Which point is corresponding to the reference point?
Reference image:
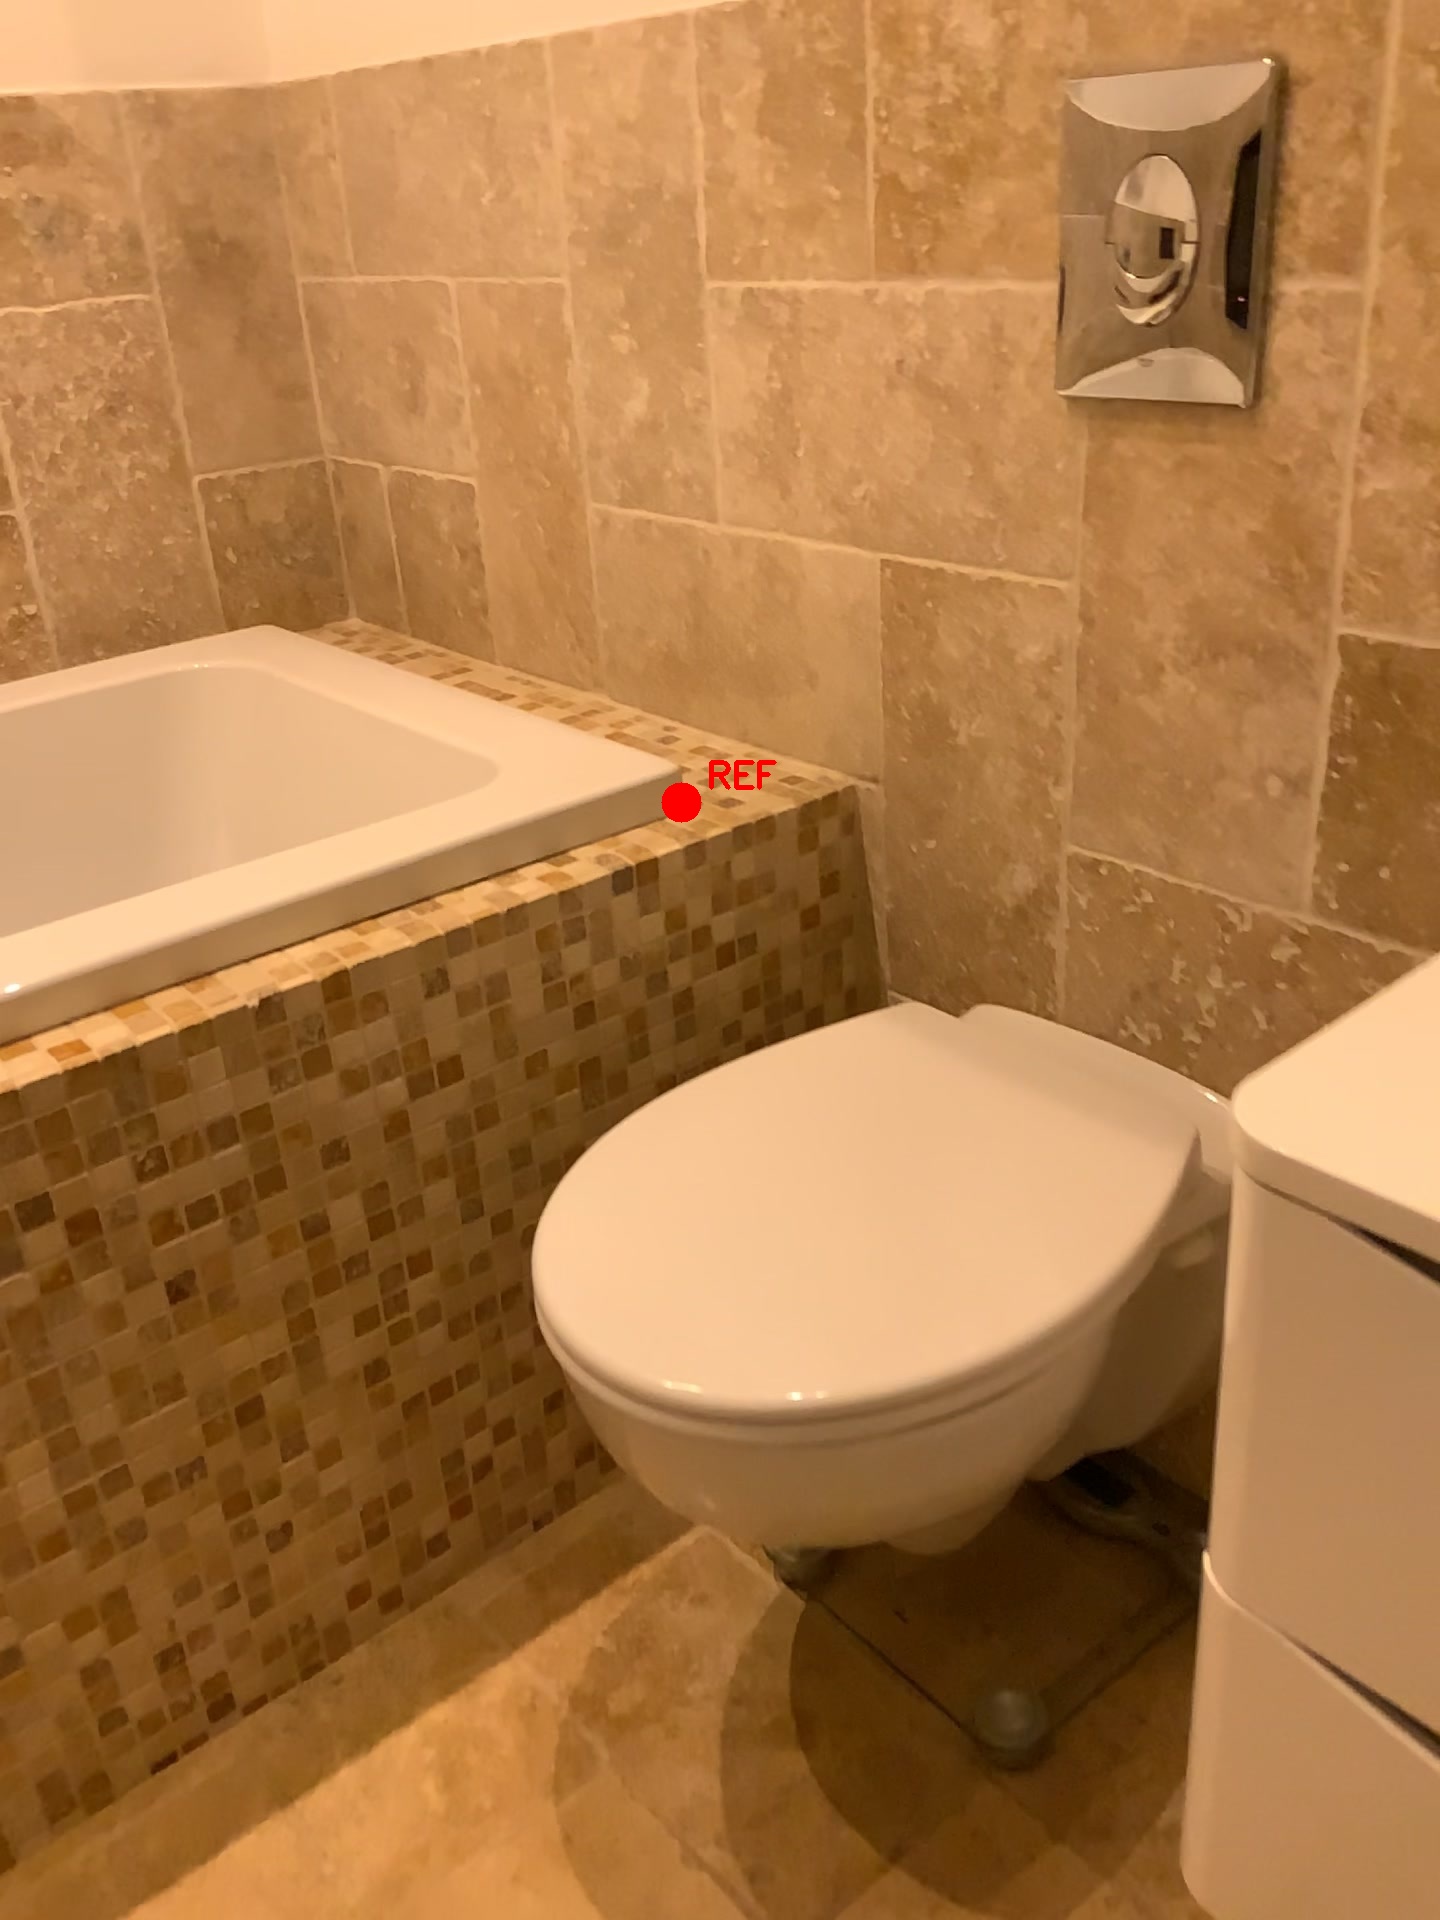
Option image:
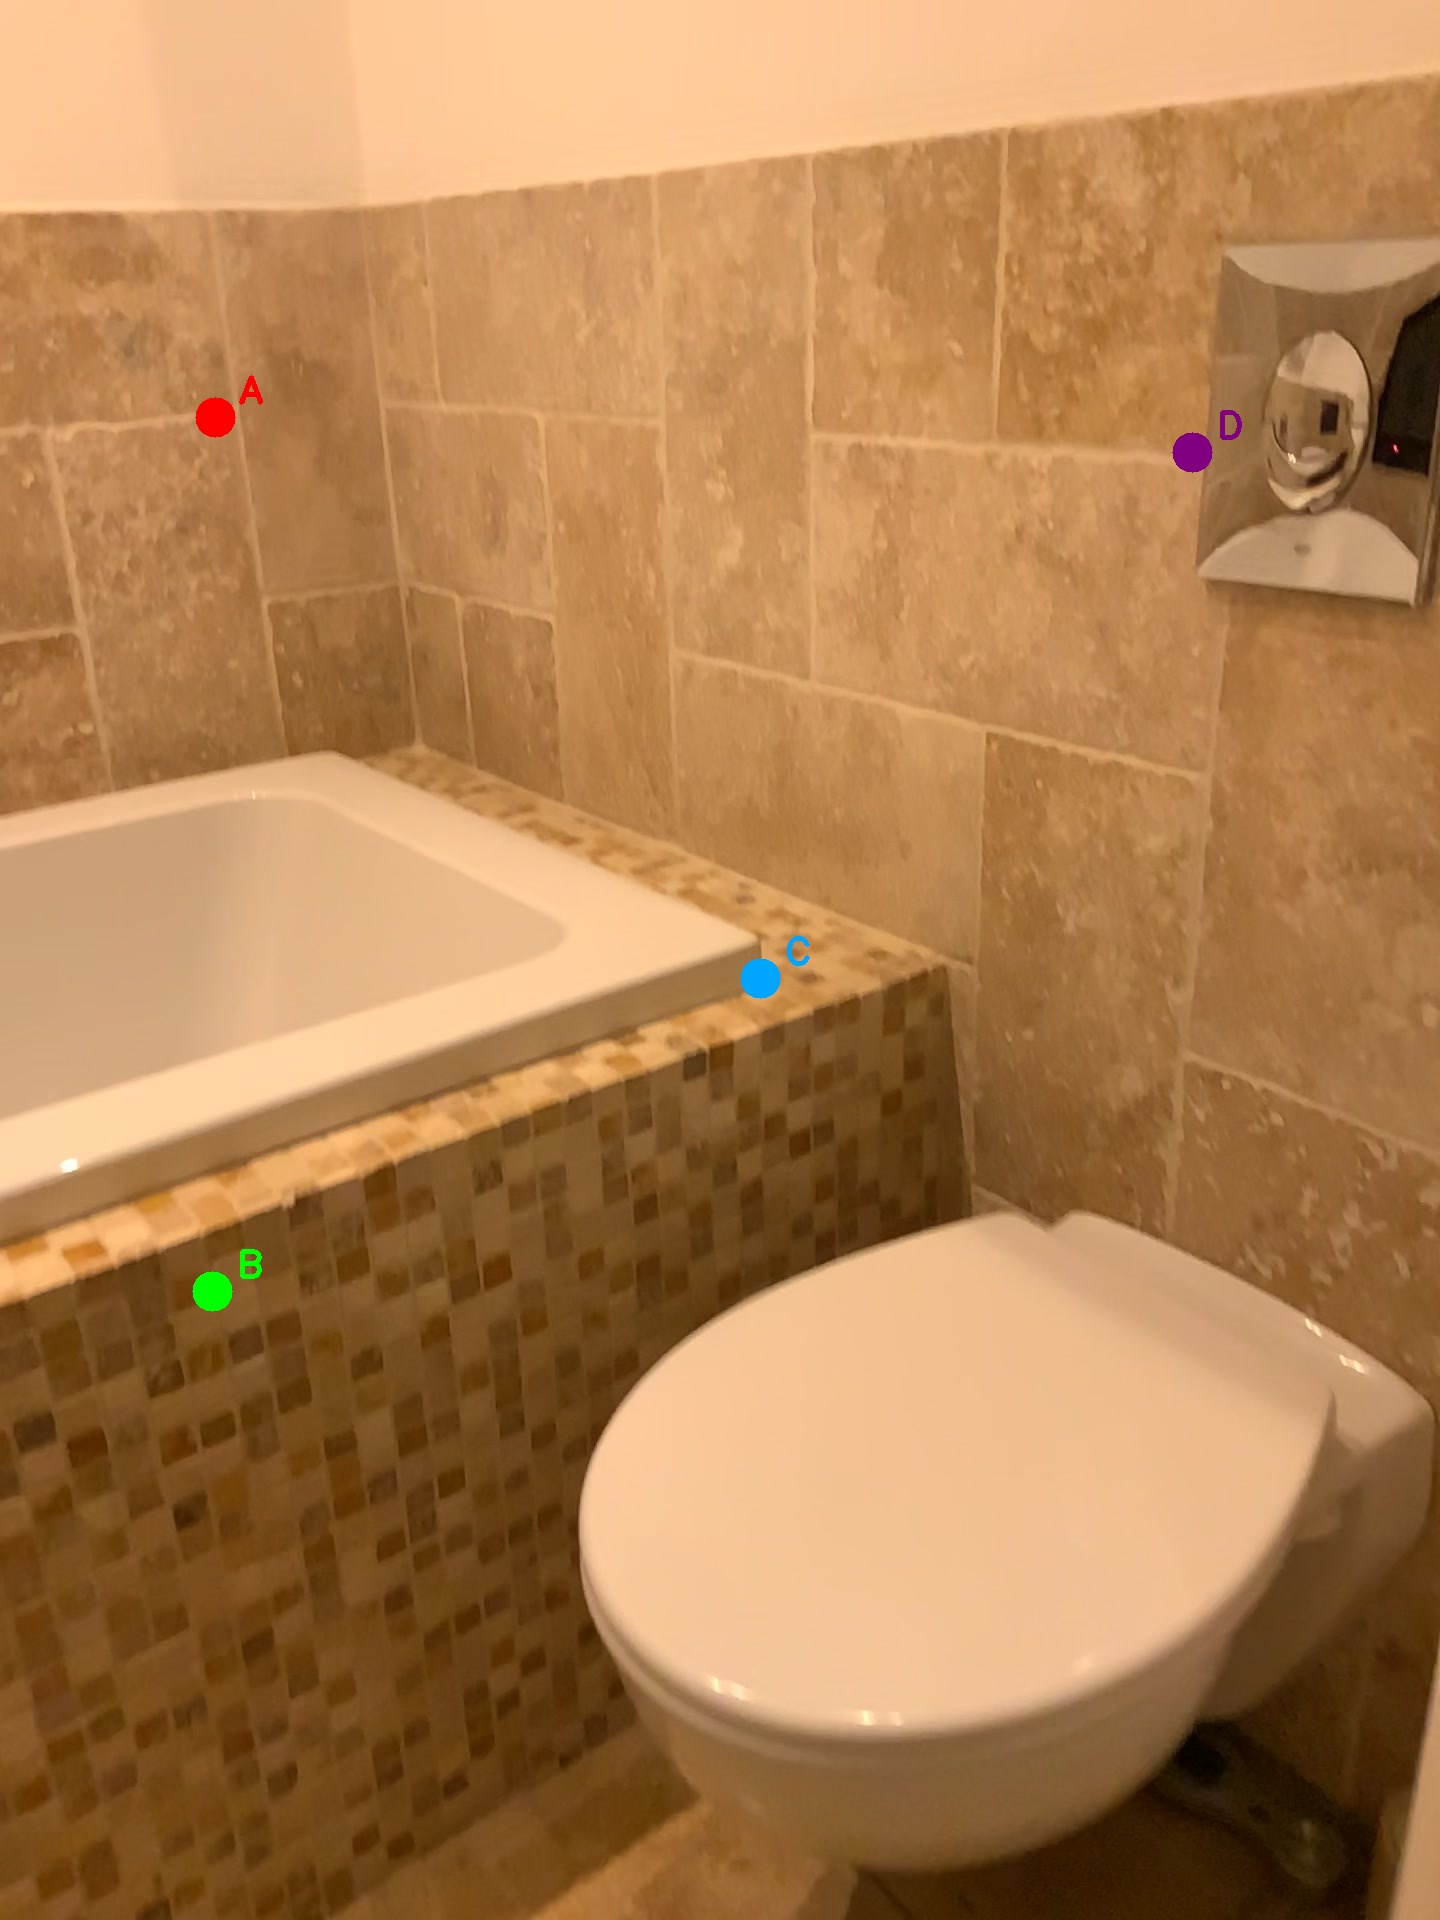
Choices:
Point A
Point B
Point C
Point D
Answer: (C)